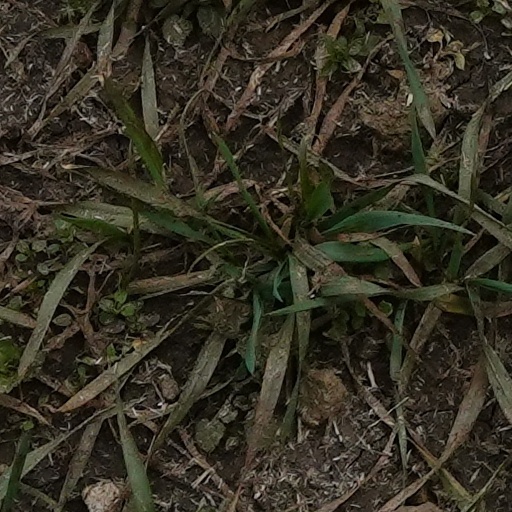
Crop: wheat